Henry Barton

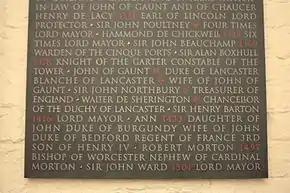
Barton's name listed on the Memorial to graves destroyed in Old St Paul's Cathedral

Sir Henry Barton (died 1435) was twice Lord Mayor of London in the 15th century.